Collier Lodge site

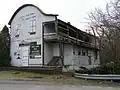
Collier Lodge, south face from the culvert (once the bridge) over the remnant of the original Kankakee Channel

The Collier Lodge site, located in Porter County, Indiana, is one of the few places the Kankakee Marsh could be easily crossed. The site has been occupied for over 11,000 years with evidence of human occupation from 1,000 B.C.E. Historic records of humans occupation in northwestern Indiana are available from the late seventeenth century. The prehistoric and historic cultural deposits are unique for northwestern Indiana.